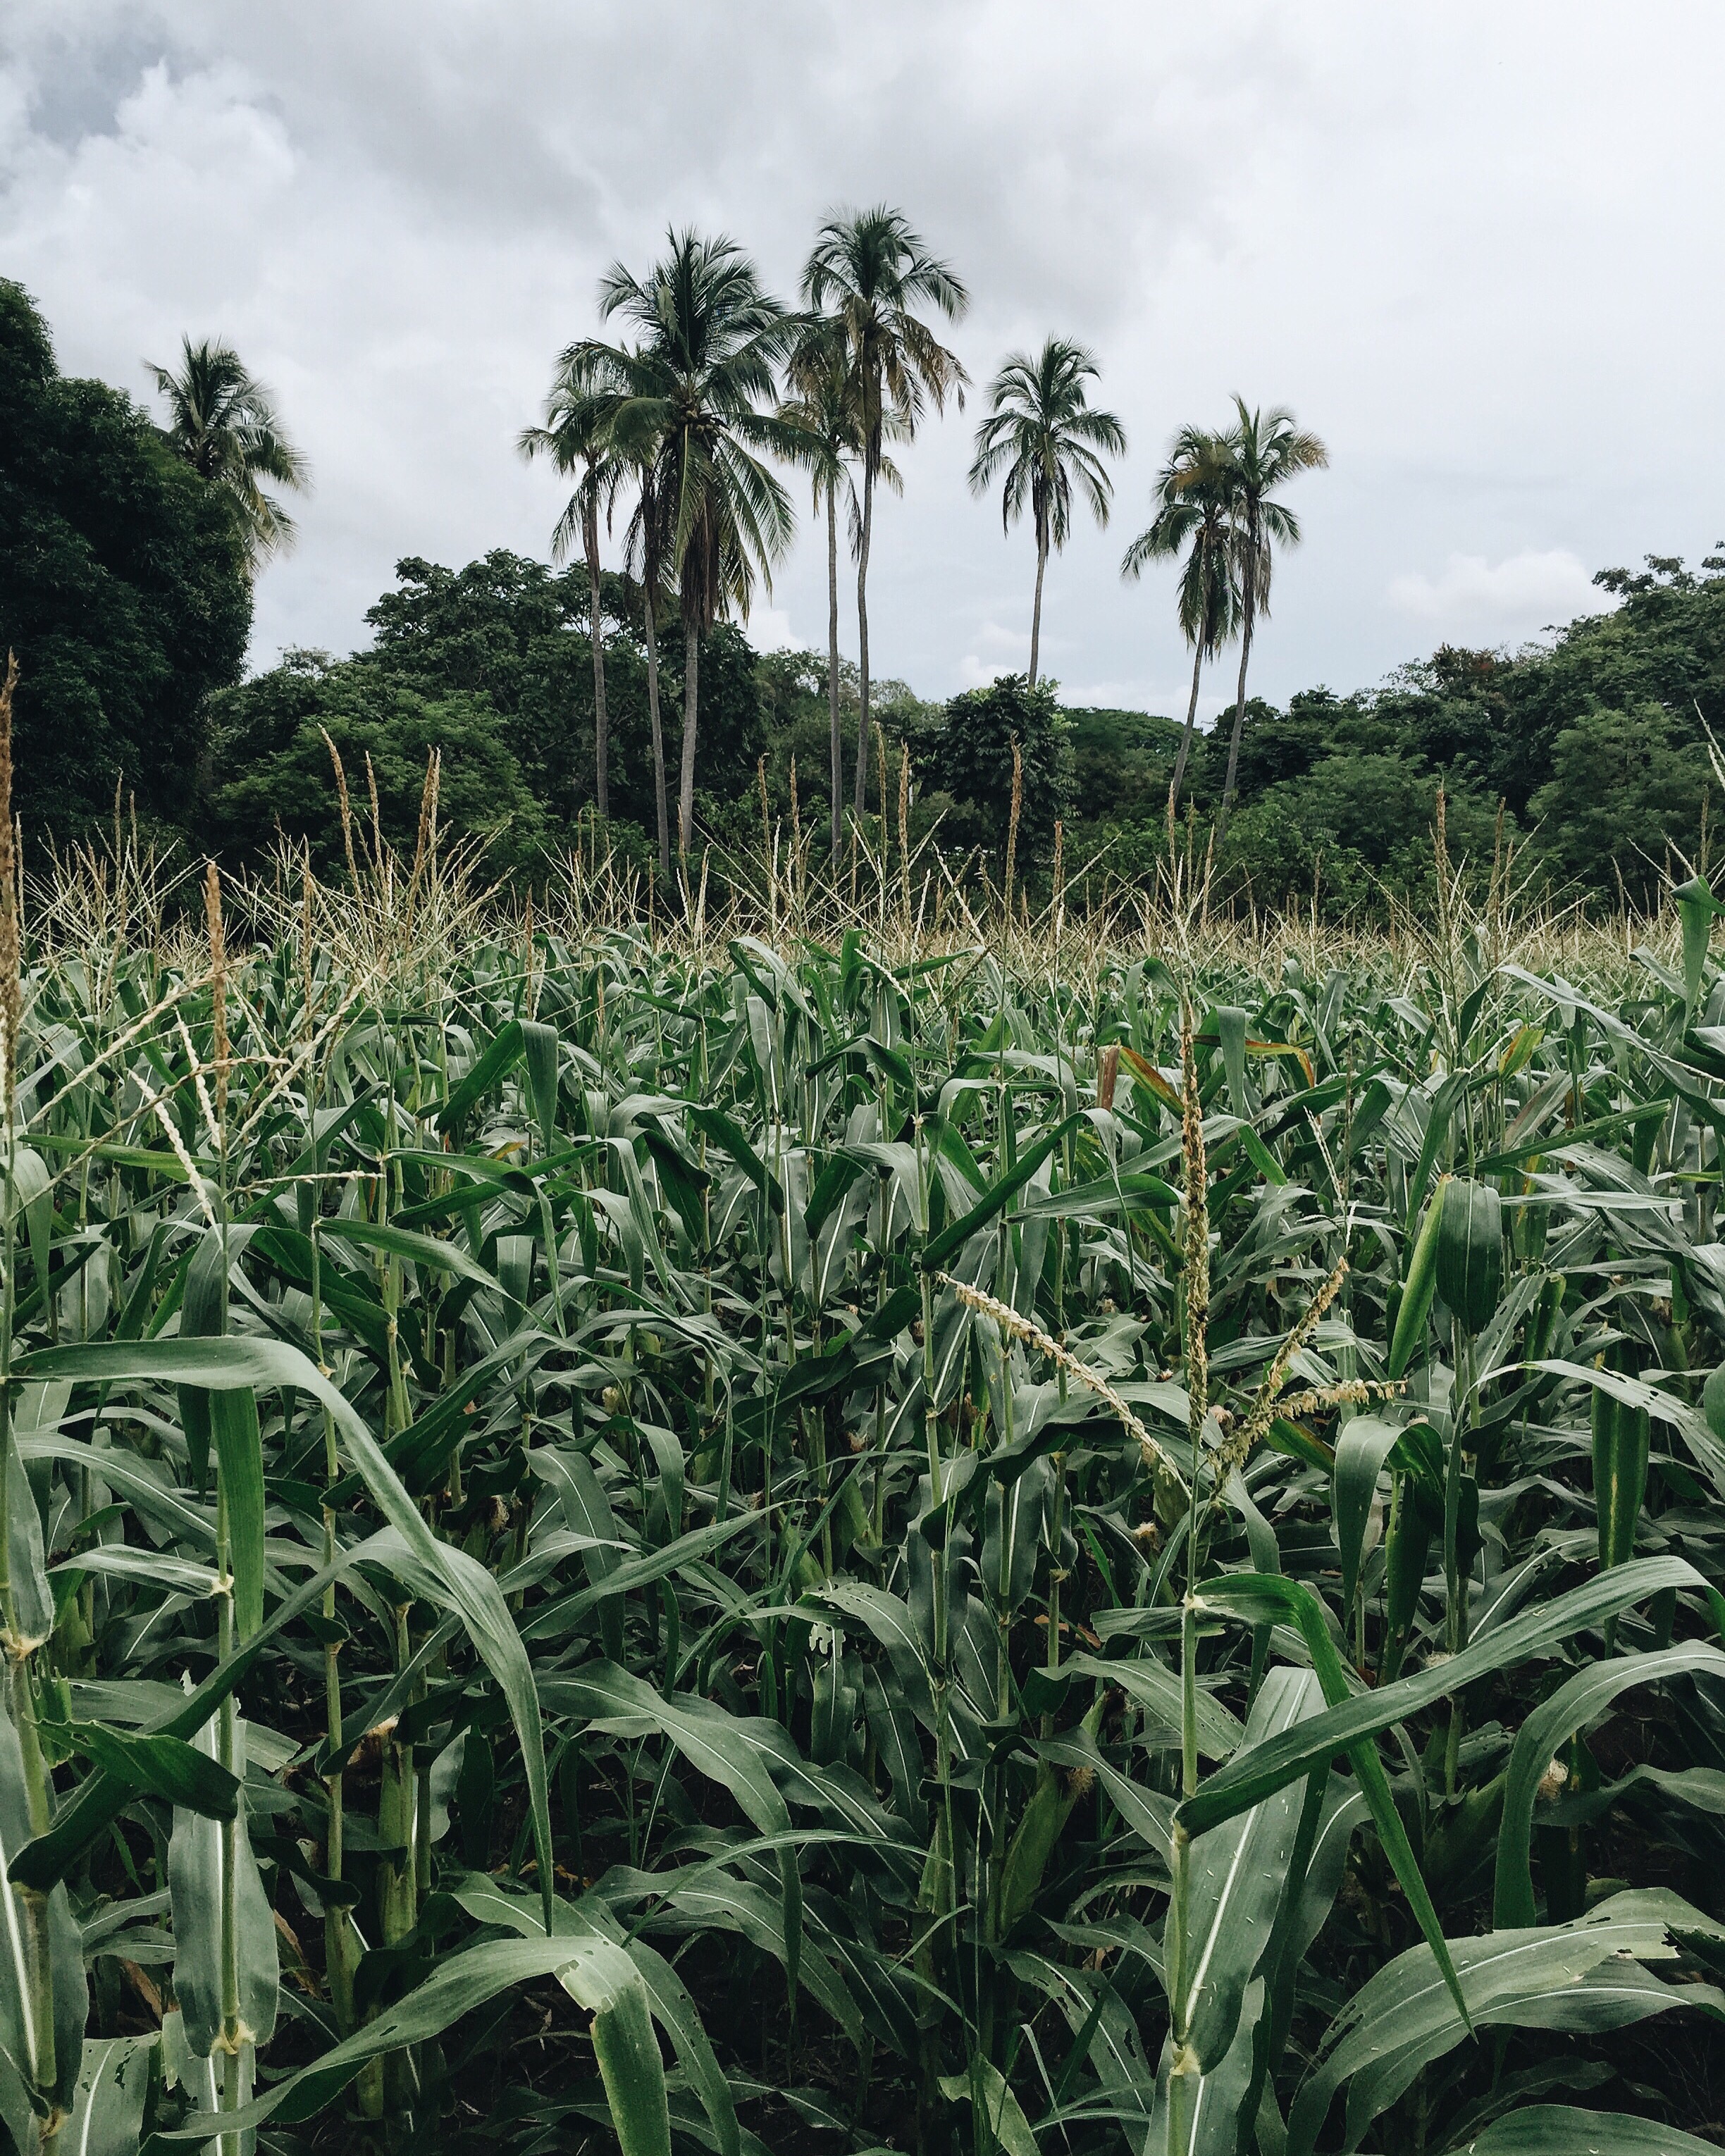
tree, plant, field, farm, flower, food, jungle, palm, produce, crop, soil, botany, agriculture, plantation, tropics, paddy field, grass family, arecales, palm family, elaeis